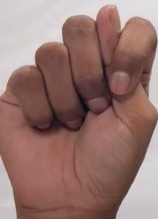
ASL sign: T